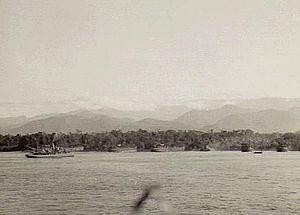
Edward Milford est un major général de l'Australian Army qui a participé à la Première Guerre mondiale et à la Seconde Guerre mondiale. Milford est diplômé du collège militaire royal de Duntroon en 1915. Lieutenant dans la Première force impériale australienne, il sert dans l'artillerie de campagne de la 2ᵉ division australienne lors de la Première Guerre mondiale. Demeurant dans l'armée dans l'entre-deux-guerres, il occupe un certain nombre d'affectations dans l'artillerie en Australie et en Angleterre. Au début de la Seconde Guerre mondiale, il est nommé Master-General of the Ordnance dans l'artillerie. Il commande plus tard, la 5ᵉ division d'infanterie, puis la 7ᵉ division d'infanterie au cours des campagnes de Nouvelle-Guinée et de Bornéo. Il accepte la reddition des forces japonaises du Kalimantan le 8 septembre 1945. Il prend sa retraite de l'armée en 1948 et meurt en 1972 à l'âge de 77 ans.